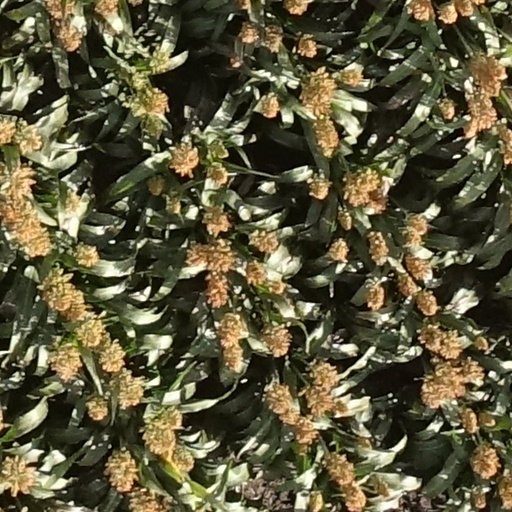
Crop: sorghum